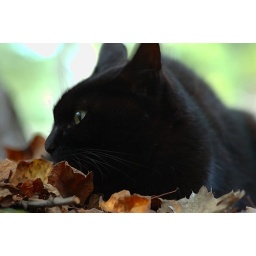
I saw this beautiful little cat in front of my building this morning. Couldn't help taking a few pics :)